Andrew Cashner

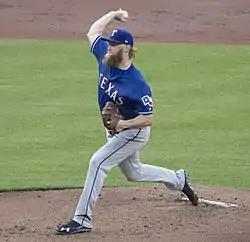
Cashner pitching for the Texas Rangers in 2017

On July 27, 2013, Cashner hit his first career home run off of Arizona Diamondbacks pitcher Josh Collmenter. On September 16, Cashner pitched a one-hit complete-game shutout against the Pittsburgh Pirates in which he faced the minimum 27 batters. The Pirates' lone hit was a single to right field by Jose Tabata leading off the seventh inning. Tabata was forced out when Andrew McCutchen hit into a double play to end the inning. Cashner threw 97 pitches, struck out 7 and did not walk a batter. The Padres won the game 2–0. Cashner got better as the season progressed, posting a 2.14 ERA in 11 starts in the second half while raising his strike-out rate.